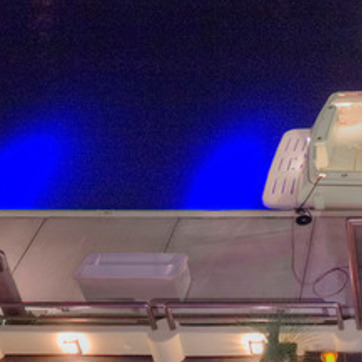
Material: water